Violet-green swallow

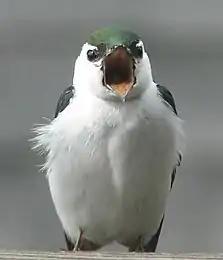

The violet-green swallow gets its name from the colouration on its back and rump. The species is best identified by the glossy green on the top of the head and back as well as hints of purple on the nape, rump and upper tail. Below the green back, the remainder of the wing is a grayish-bronze. Similar to other swallows, "T. thalassina" is white below, but differs in that the white continues onto rump side-patches that almost meet at the base of the tail. These white rump side-patches sometimes look like one continuous stripe when in flight. White also extends onto the cheeks, partially surrounding the eye. The notch in the tail of the violet-green swallow is slightly shallower than that of the tree swallow, but deeper than the relatively flat tail of the cliff swallow.